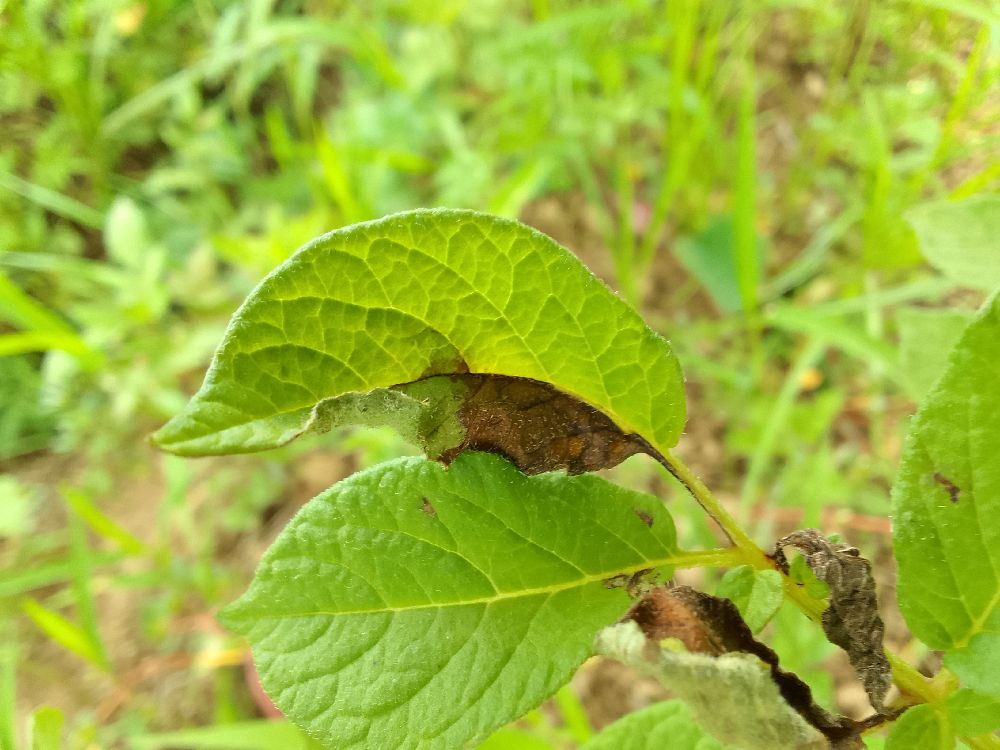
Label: Late blight